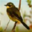
Label: bird